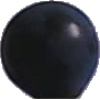
Label: Grape Blue 1